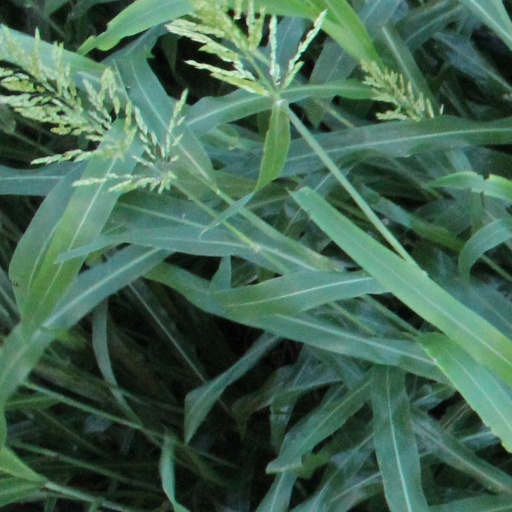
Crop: sorghum